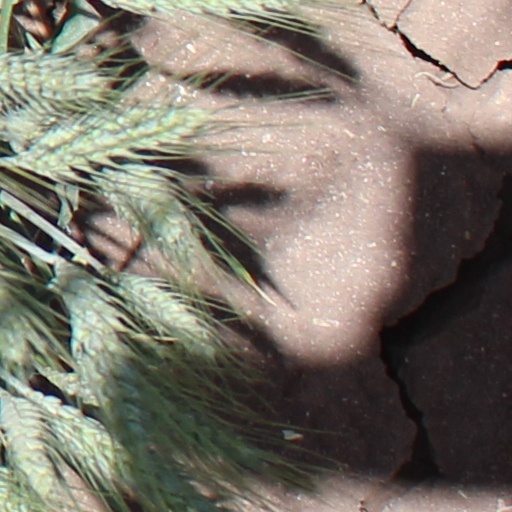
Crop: wheat